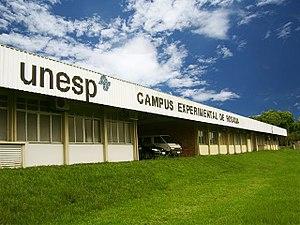
Rosana est une municipalité brésilienne de l'État de São Paulo et la Microrégion de Presidente Prudente.